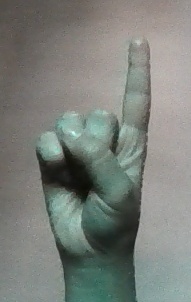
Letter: bb